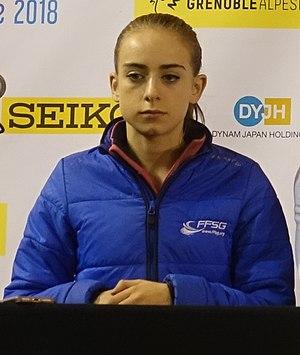
Léa Serna, née le 31 octobre 1999 à Aubagne, est une patineuse artistique française, qui concourt en individuel. Elle est triple médaillée de bronze des championnats de France en 2015, 2018 et 2020. Elle est également médaillée de bronze au Festival olympique d'hiver 2015 de la jeunesse européenne.